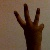
The image shows a hand gesture representing the number 6 in Indian Sign Language.